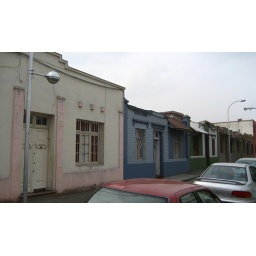
A side road with multi-colored houses in a neglected area of South-Central Santiago